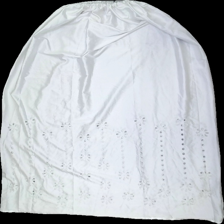
View: back
Type: Skirt
Category: Ladies
Brand: Missing
Colors: White
Material: 100% poly
Cut: Regular
Stains: Major
Price range: <50
Recommended usage: Recycle
Description: White skirt from unkown brand, unknown size. Poor condition.